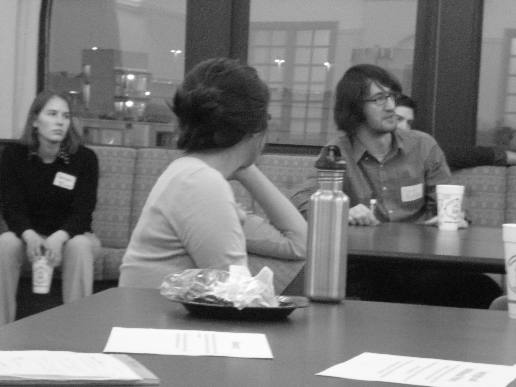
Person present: Yes